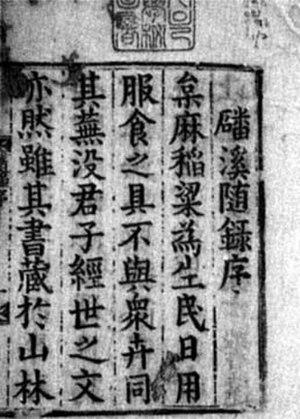
Yu Hyeong-won, né le 21 janvier 1622 et mort le 19 mars 1673, est un homme politique et un confucianiste.